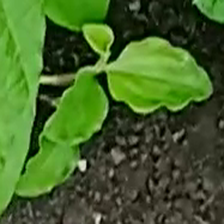
Weed species: Kena_(Commplina_benghalensio)